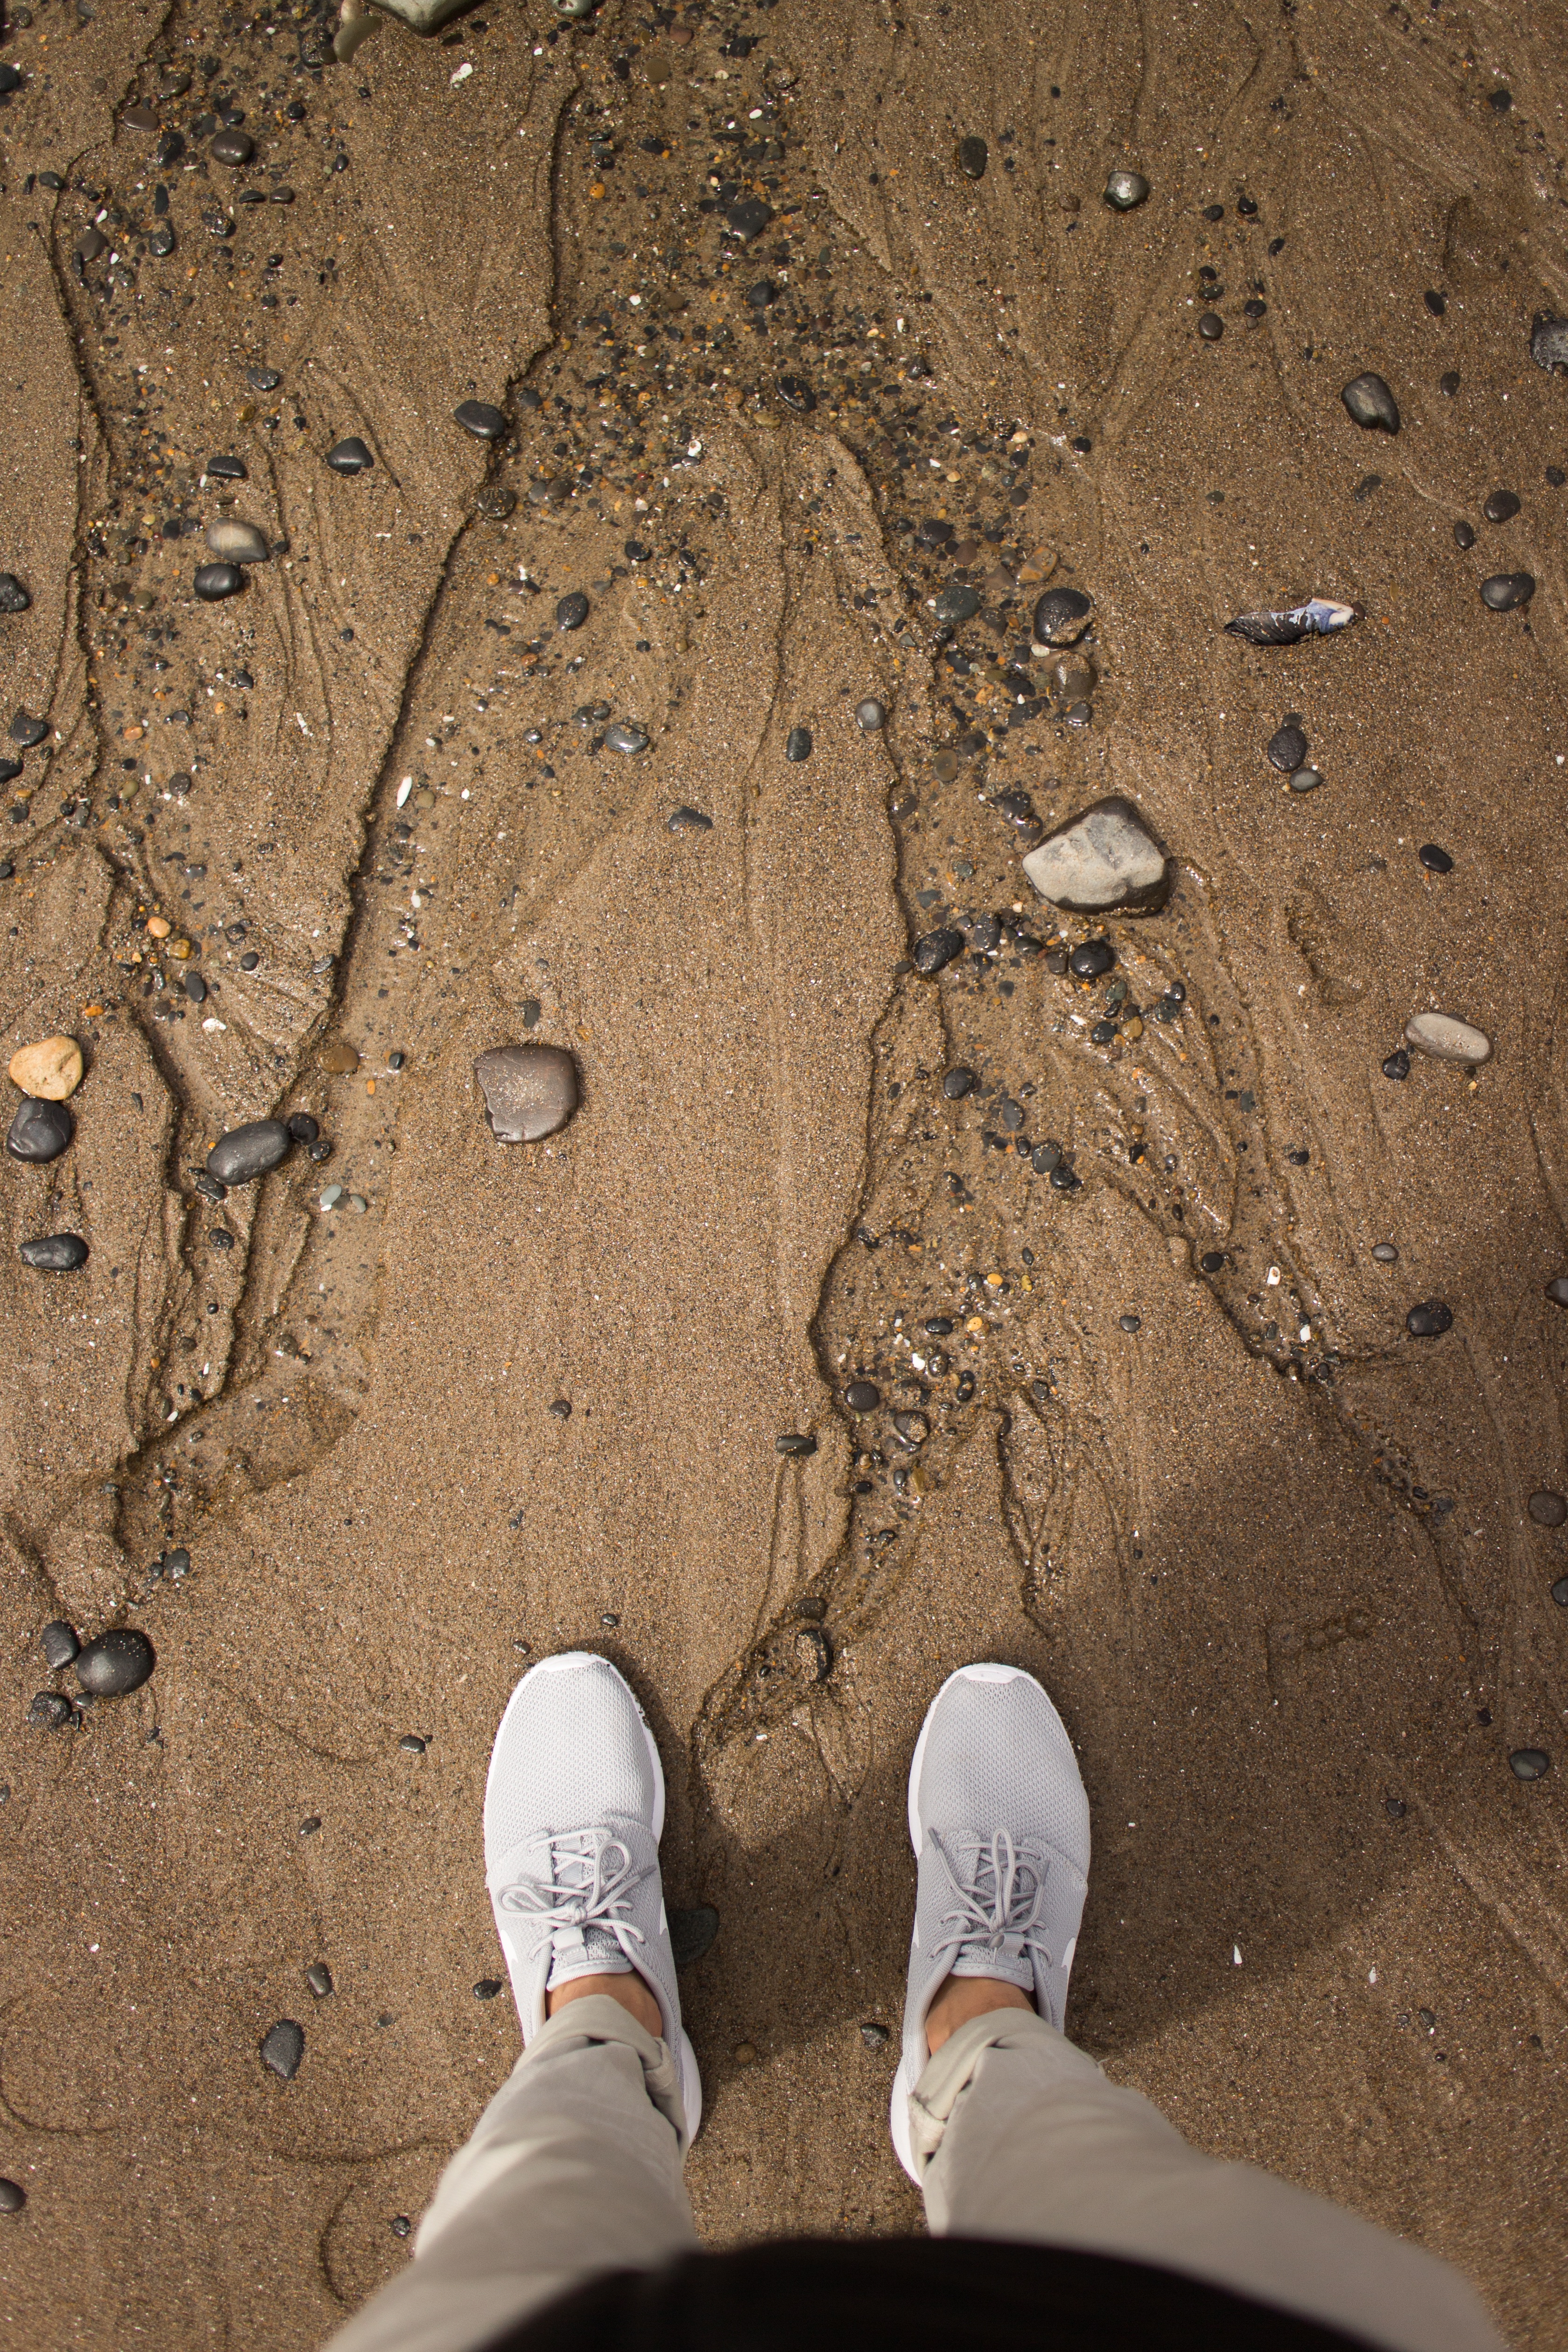
sand, wood, wall, soil, material, temple